American Legion Memorial Stadium

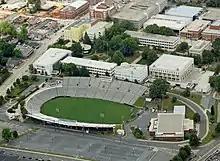
American Legion Memorial Stadium as it looked following renovations in 1970

From 1937 to 2000, the stadium hosted the Shrine Bowl, which was an annual match-up of the top high school football players in North Carolina and South Carolina. Sometime during the 1960s and 1970s, Memorial Stadium gained upper level seating on both sides of the field, raising its capacity to over 20,000.